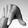
ASL letter: Q